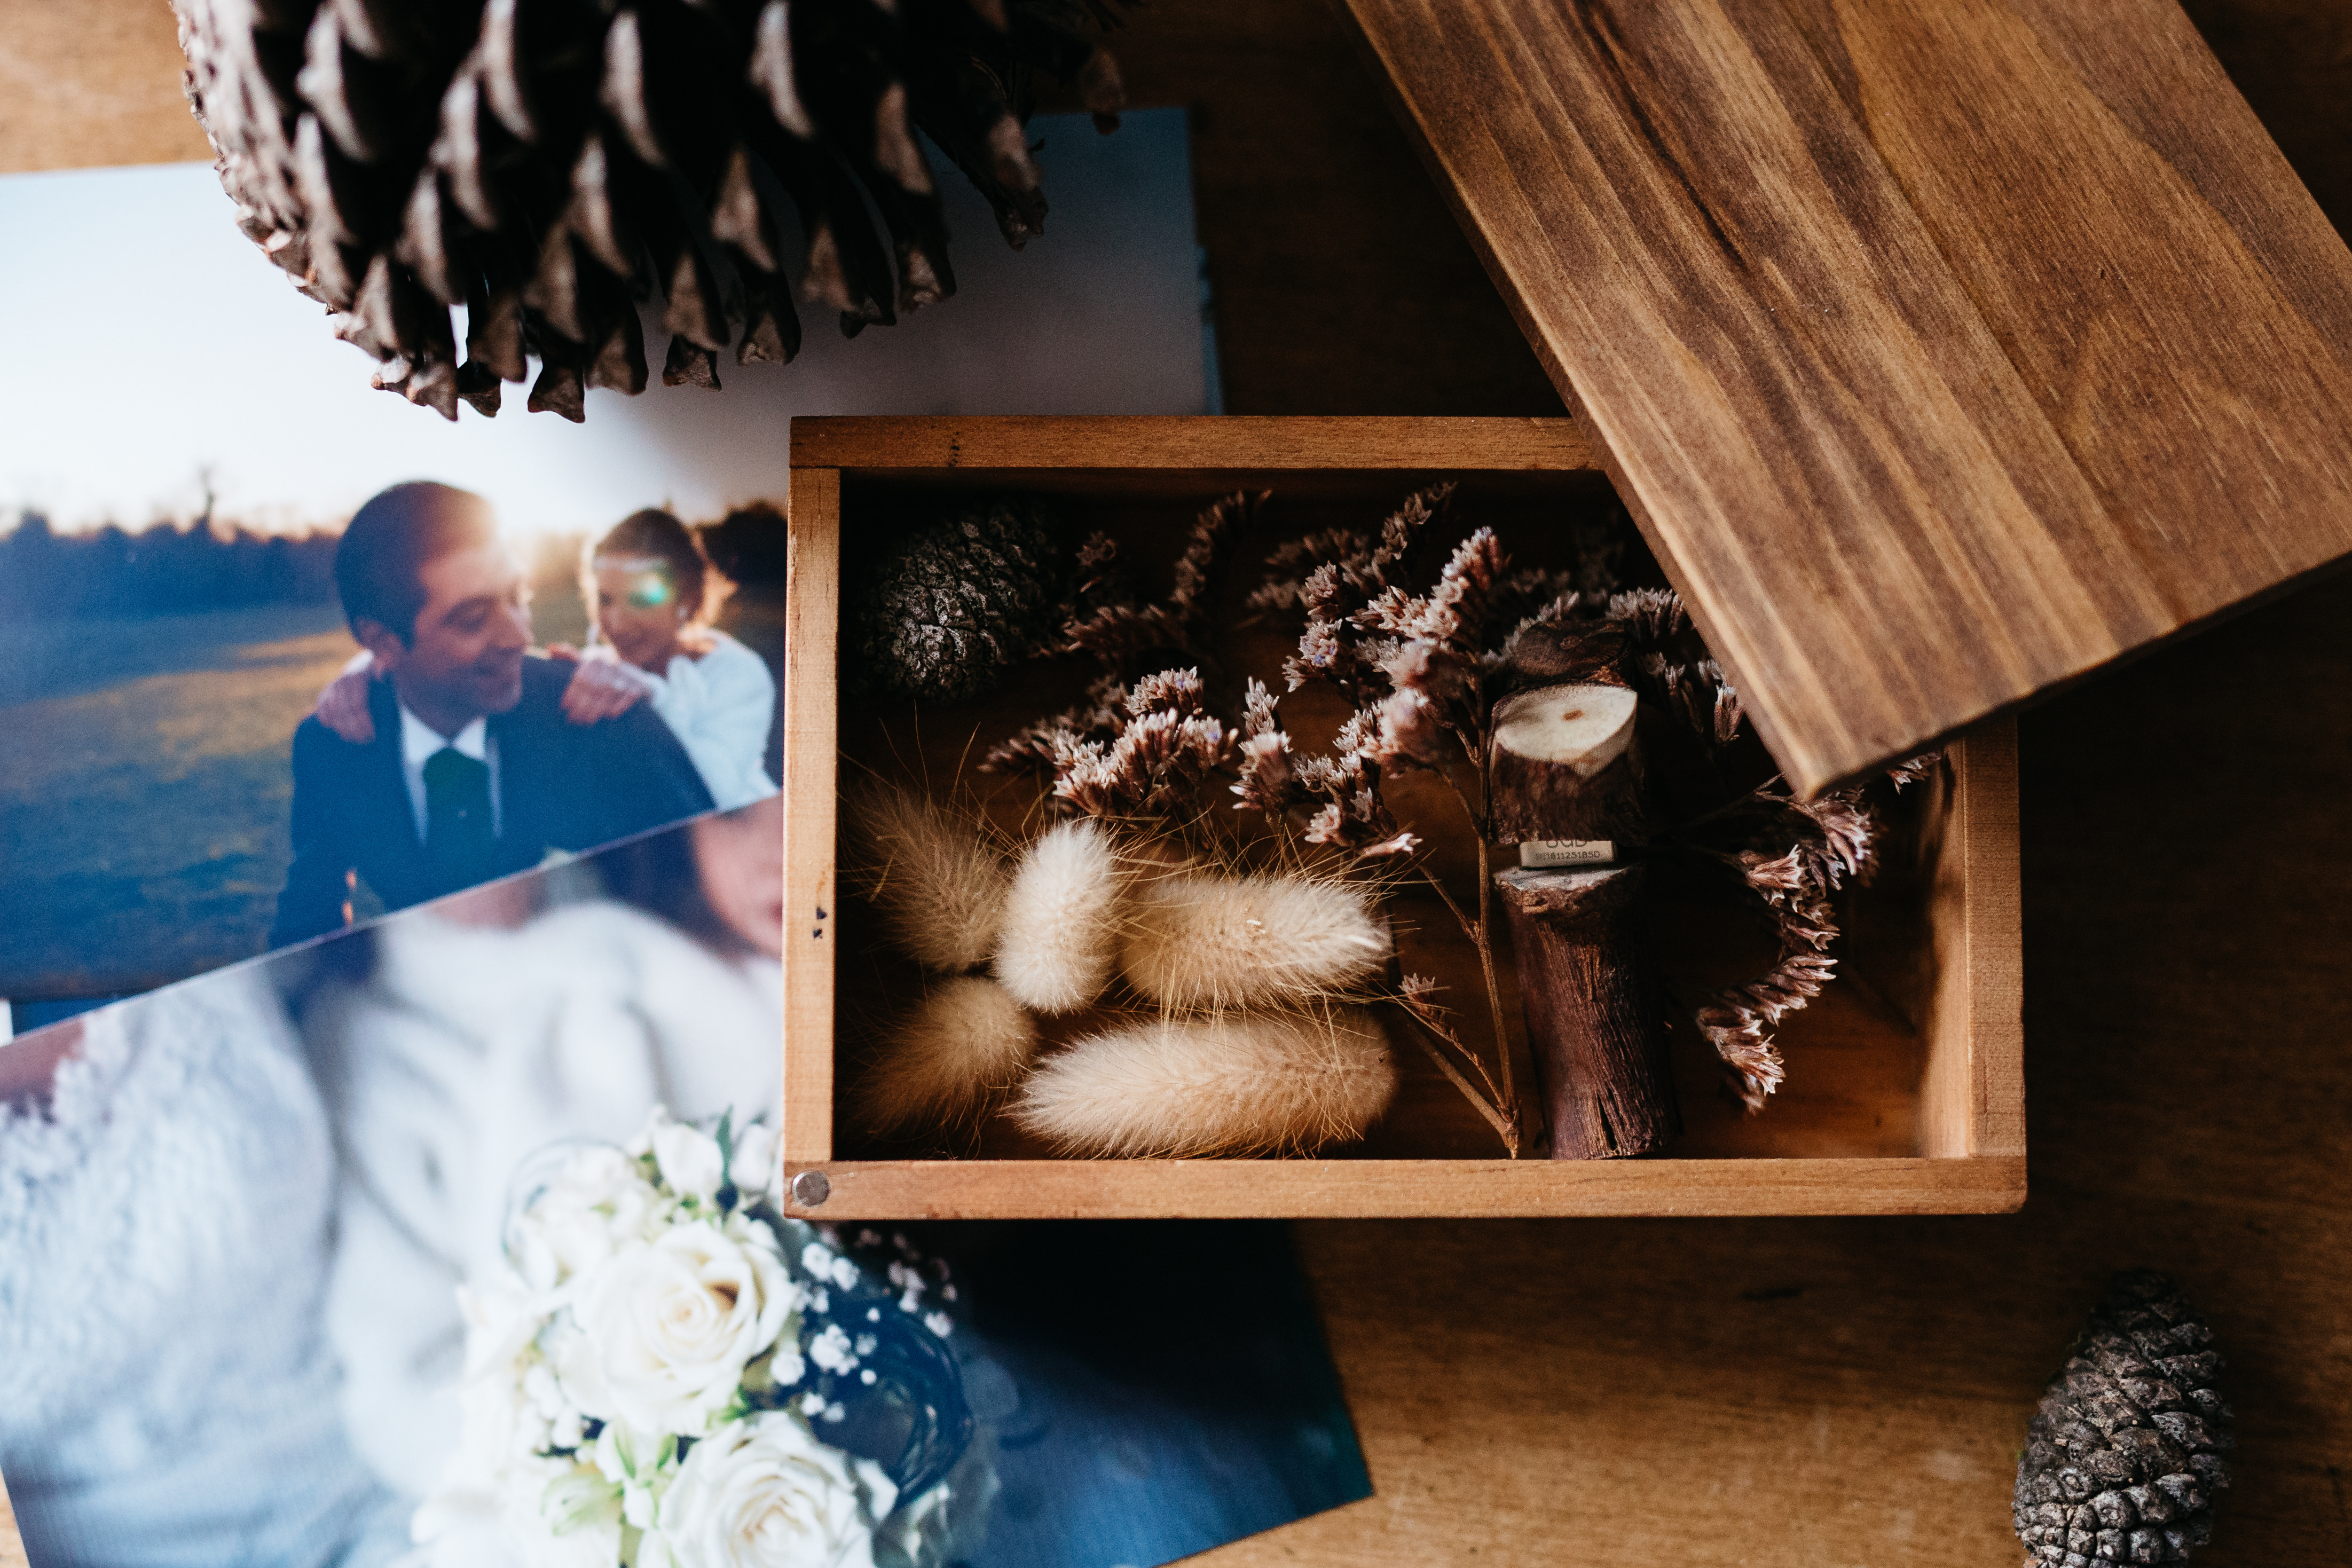
photograph